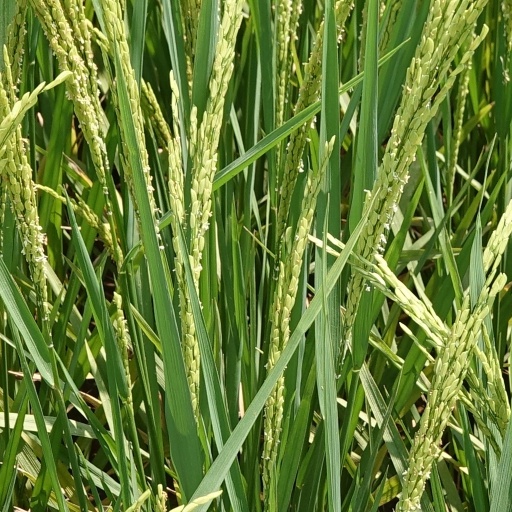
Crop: rice